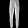
Label: Trouser